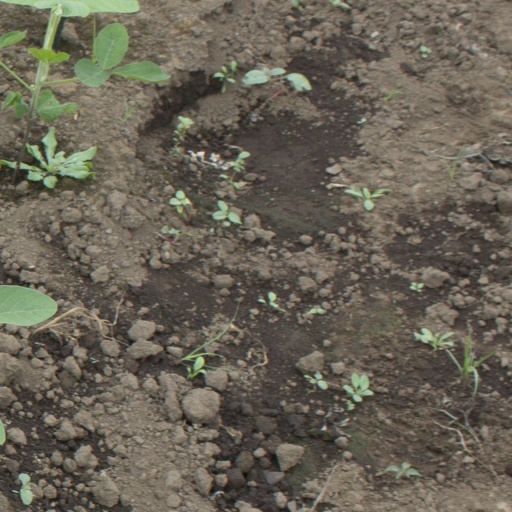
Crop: soybean